Coorparoo State School

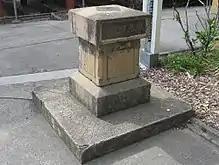
Sundial from the north-west

A sundial stands in the grounds in one of the large formerly-open playing terraces to the southwest of Block B (near the northeast corner of Block C). It has a sandstone base and the flat top holds a brass plate of the sundial although the gnomon has been removed. The side of the mount has a brass plaque reading "Wolff Park".